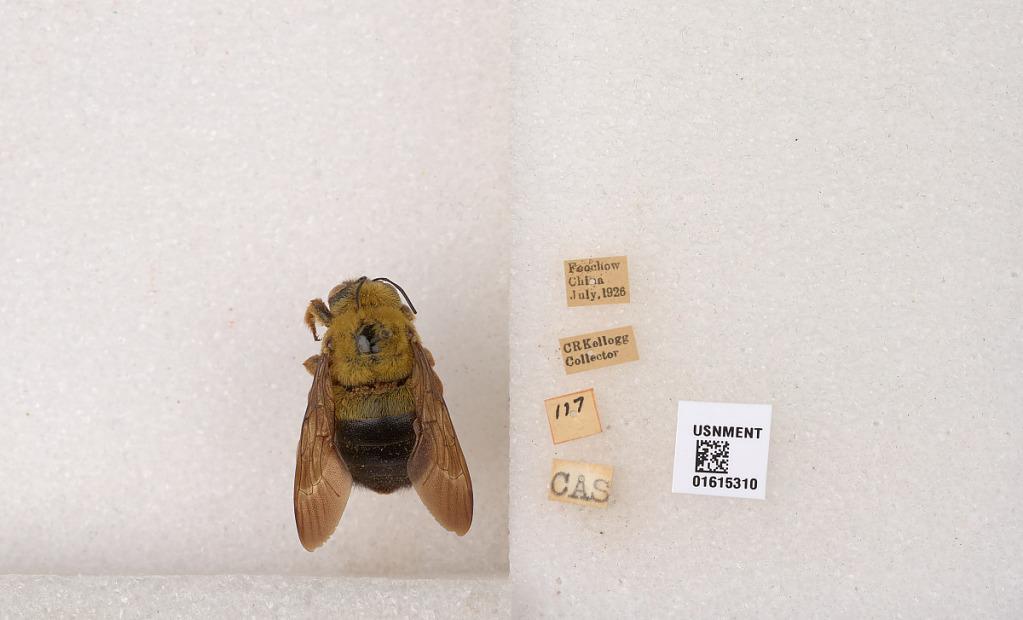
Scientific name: Xylocopa (Koptortosoma) sinensis Smith
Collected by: C. Kellogg
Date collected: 1926-7-6
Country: China
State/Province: Fujian
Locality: Foochow